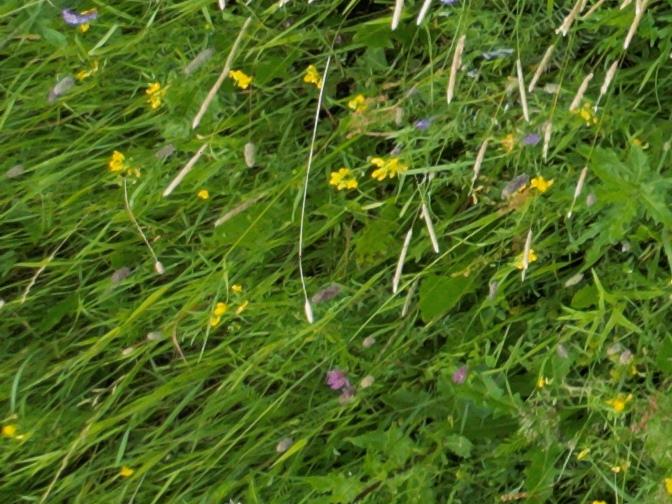
Flowers visible:  daisy flowers,  daisy flowers